Alaskan Air Command

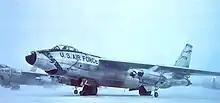
Boeing RB-47H-1-BW Stratojet Serial on the snowy Eielson flightline. This would be the last B-47 in active USAF service, and is now preserved at the Air Force Armament Museum at Eglin AFB, Florida.

Strategic Air Command established a significant presence in Alaska in the late 1940s, initially as a result of its strategic reconnaissance mission. The first efforts were in photo-reconnaissance and mapping, with very long-range B-29 Superfortress reconnaissance aircraft based at Ladd AFB. With growing tensions in US-Soviet relations, SAC explored the possibility of attacking Soviet targets via great circle routes over the North Pole as part of "Project Nanook". Ladd AFB, however, due to the geography of its location, was unsuitable for SAC's postwar B-36 Peacemaker bomber as well as the new jet B-47 Stratojet. Ladd, being sited next to the Chena River, could not have its runway expanded to meet the requirements for these new aircraft.